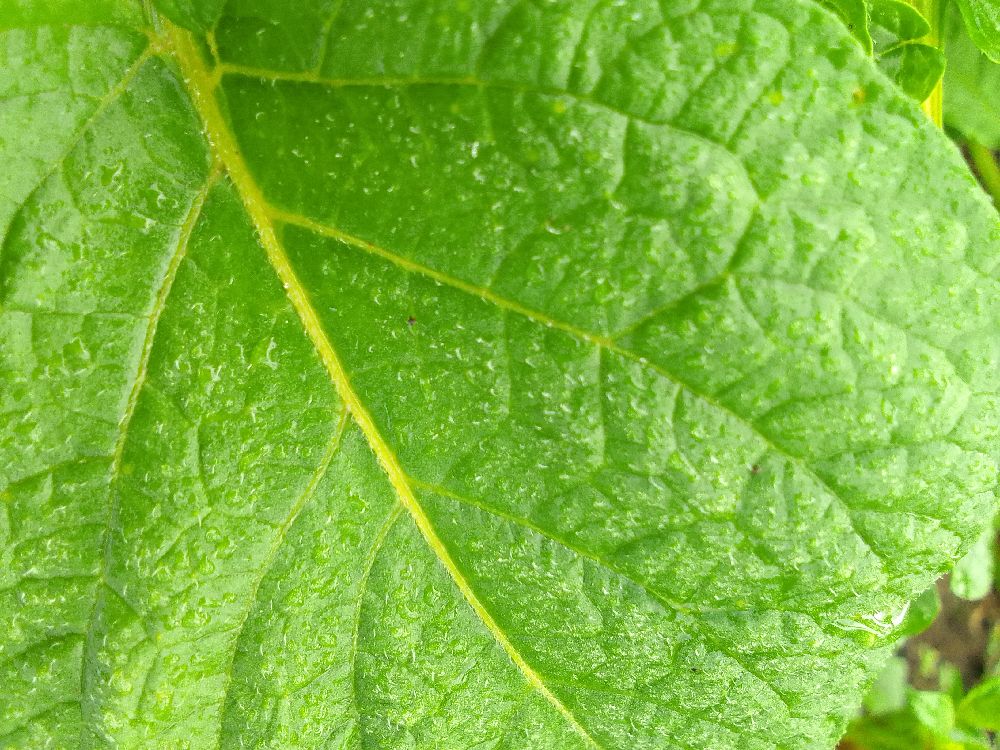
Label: Healthy